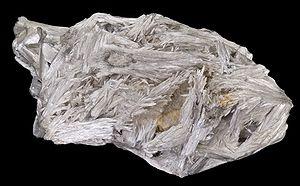
Trémolite Localité
La trémolite est une espèce minérale du groupe des silicates, de formule idéale Ca₂Mg₅[Si₄O₁₁]₂ avec des traces de Ti, Mn, Al, Na, K et Cl. La trémolite magnésienne pure est blanche, mais les différentes teneurs en fer vont lui donner des tons de vert. Elle forme une série avec l'actinote, la ferro-actinote et la parvo-manganotrémolite.